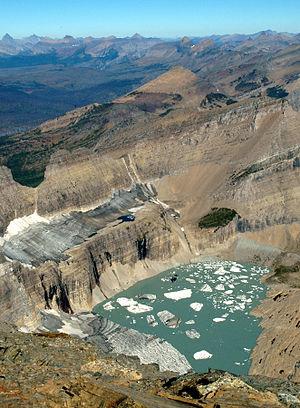
Le recul des glaciers depuis 1850, ou plutôt le « recul du front des glaciers », est mondial et rapide ; il affecte l'accès à l'eau douce pour l'irrigation et pour l'utilisation domestique, les loisirs de montagne, les animaux et les plantes qui dépendent de la fonte des glaciers, et à plus long terme, le niveau des océans. Les montagnes à mi-latitude telles que l'Himalaya, les Alpes, les montagnes Rocheuses, la chaîne des Cascades et les Andes méridionales, aussi bien que les sommets tropicaux isolés tels que le Kilimandjaro en Afrique, montrent des pertes glaciaires proportionnées qui sont parmi les plus grandes.
Le parc national de Glacier est un parc national américain situé dans l'État du Montana. Fondé en 1910 et d'une superficie de 4 101 km², il est bordé au nord par les provinces canadiennes de l'Alberta et de la Colombie-Britannique.
Le glacier Grinnell est un glacier situé dans la région de Many Glacier au cœur du parc national de Glacier dans l'État du Montana aux États-Unis. Le glacier tire son nom de George Bird Grinnell qui fut un des premiers explorateurs et protecteurs de la région. Celui-ci batailla de nombreuses années pour que le parc national de Glacier soit créé.